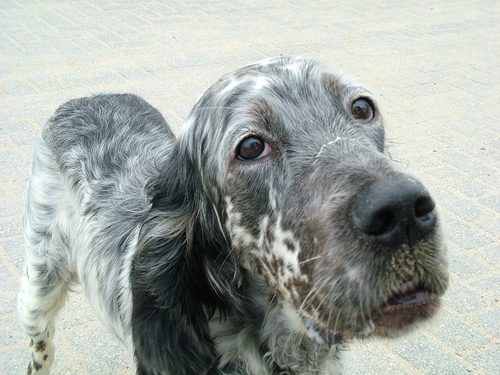
Breed: english setter